Solar eclipse of August 21, 2017

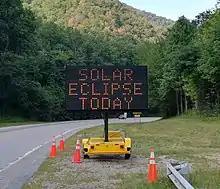
A variable-message sign on U.S. Route 64 in North Carolina, alerting drivers of the eclipse

A large number of media outlets broadcast coverage of the eclipse, including television and internet outlets. NASA announced plans to offer streaming coverage through its NASA TV and NASA Edge outlets, using cameras stationed on the ground along the path of totality, along with cameras on high-altitude balloons, jets, and coverage from the International Space Station; NASA stated that "never before will a celestial event be viewed by so many and explored from so many vantage points—from space, from the air, and from the ground." ABC, CBS, and NBC announced that they would respectively broadcast live television specials to cover the eclipse with correspondents stationed across the path of totality, along with CNN, Fox News Channel, Science, and The Weather Channel. The PBS series "Nova" presented streaming coverage on Facebook hosted by Miles O'Brien, and aired a special episode chronicling the event—"Eclipse Over America"—later in the day (which marked the fastest production turnaround time in "Nova" history).